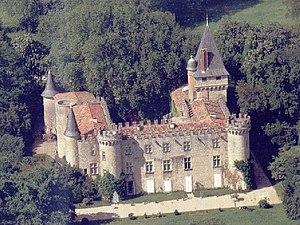
Cet article recense par ordre alphabétique et de manière se voulant exhaustive, les châteaux, maisons fortes, mottes castrales, manoirs situés dans le département français du Tarn, ainsi que les palais ou autres tours et commanderies. Il est fait état des inscriptions ou classements au titre des monuments historiques.
Navès est une commune française située dans le département du Tarn, en région Occitanie.
Le château de Montespieu est une forteresse néo-médiévale situé à Navès dans le Tarn.